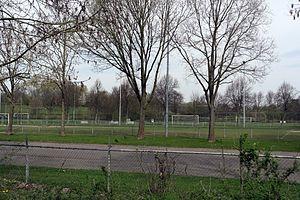
Pottenberg, en maastrichtois « potteberg », est un quartier de la commune de Maastricht, dans la province du Limbourg néerlandais.